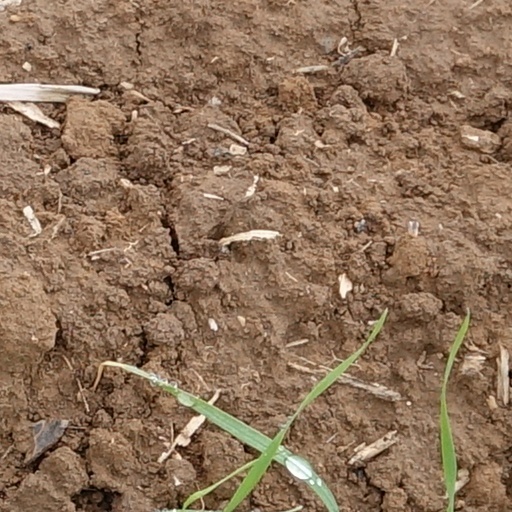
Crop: wheat